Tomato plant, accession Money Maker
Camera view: vertical (180 deg); turntable rotation: 330 degrees
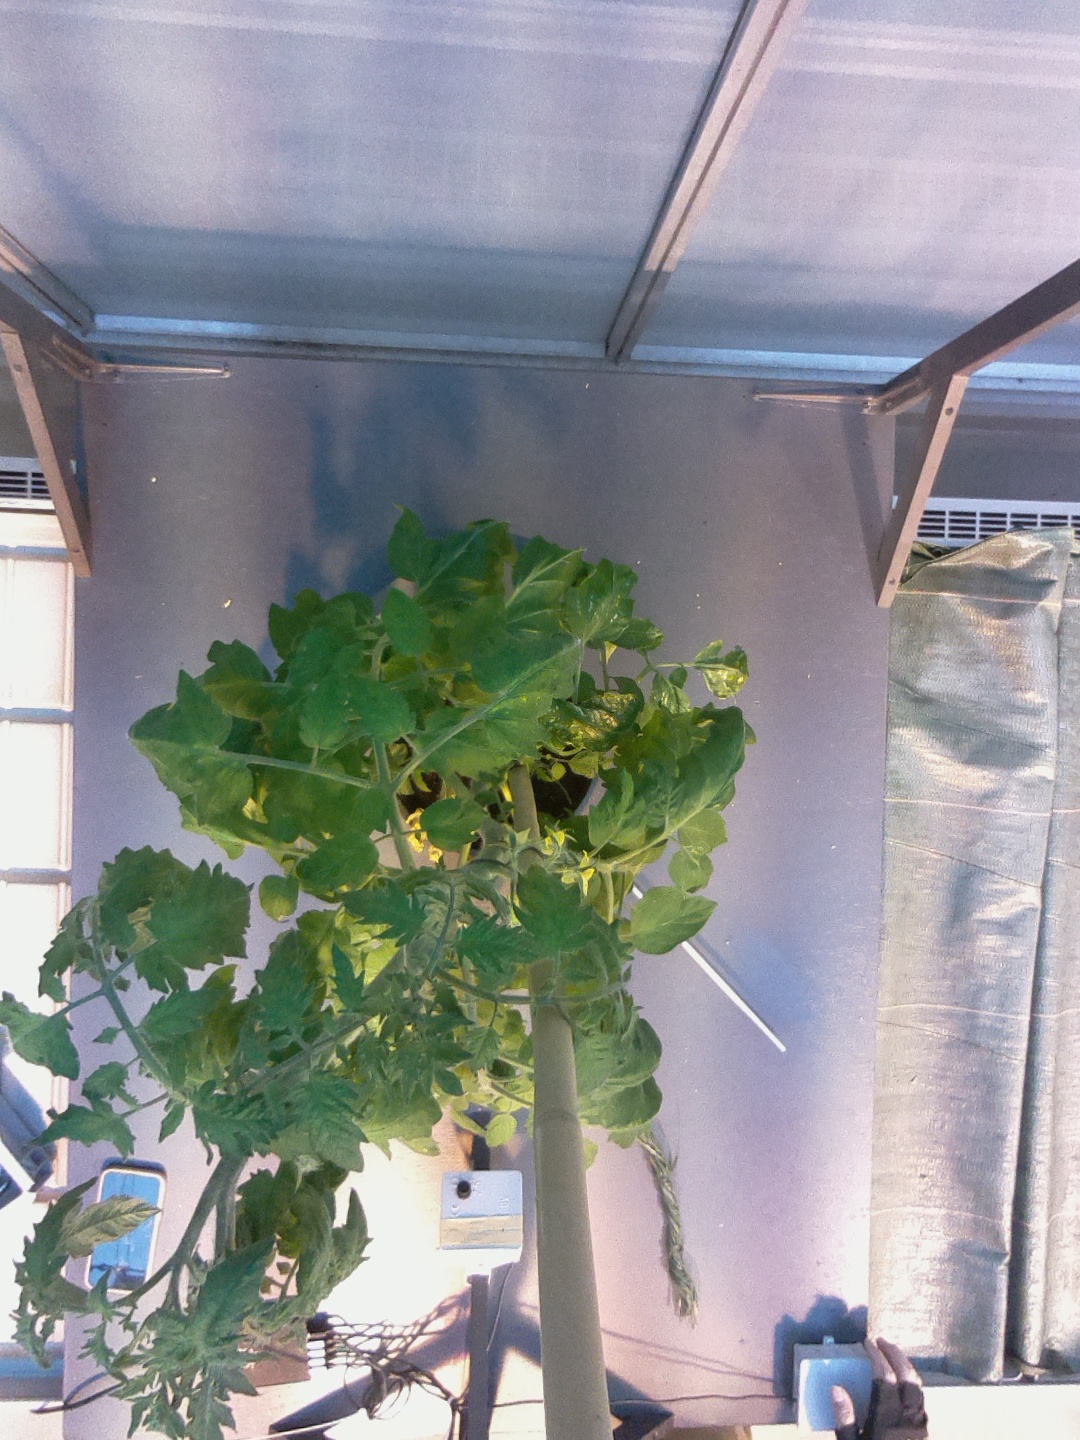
BBCH growth stage 69: End of flowering, 90%-100% of flowers open, more petals falling